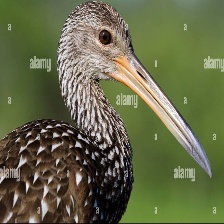
Species: LIMPKIN
Scientific name: ARAMUS GUARAUNA